Nepal Bhasa journalism

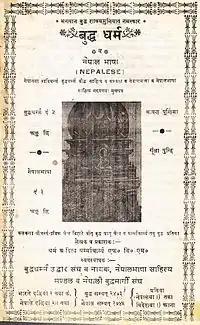
Cover of "Buddha Dharma wa Nepal Bhasa" Vol. 5, No. 1 issue dated August 1929.

Nepal Bhasa journalism began in 1925 with the publication of the magazine "Buddha Dharma wa Nepal Bhasa" (Devanagari: बुद्ध धर्म व नॆपाल भाषा). It was the first magazine to be published in Nepal Bhasa. It was published from Kolkata, India by Dharmaditya Dharmacharya.